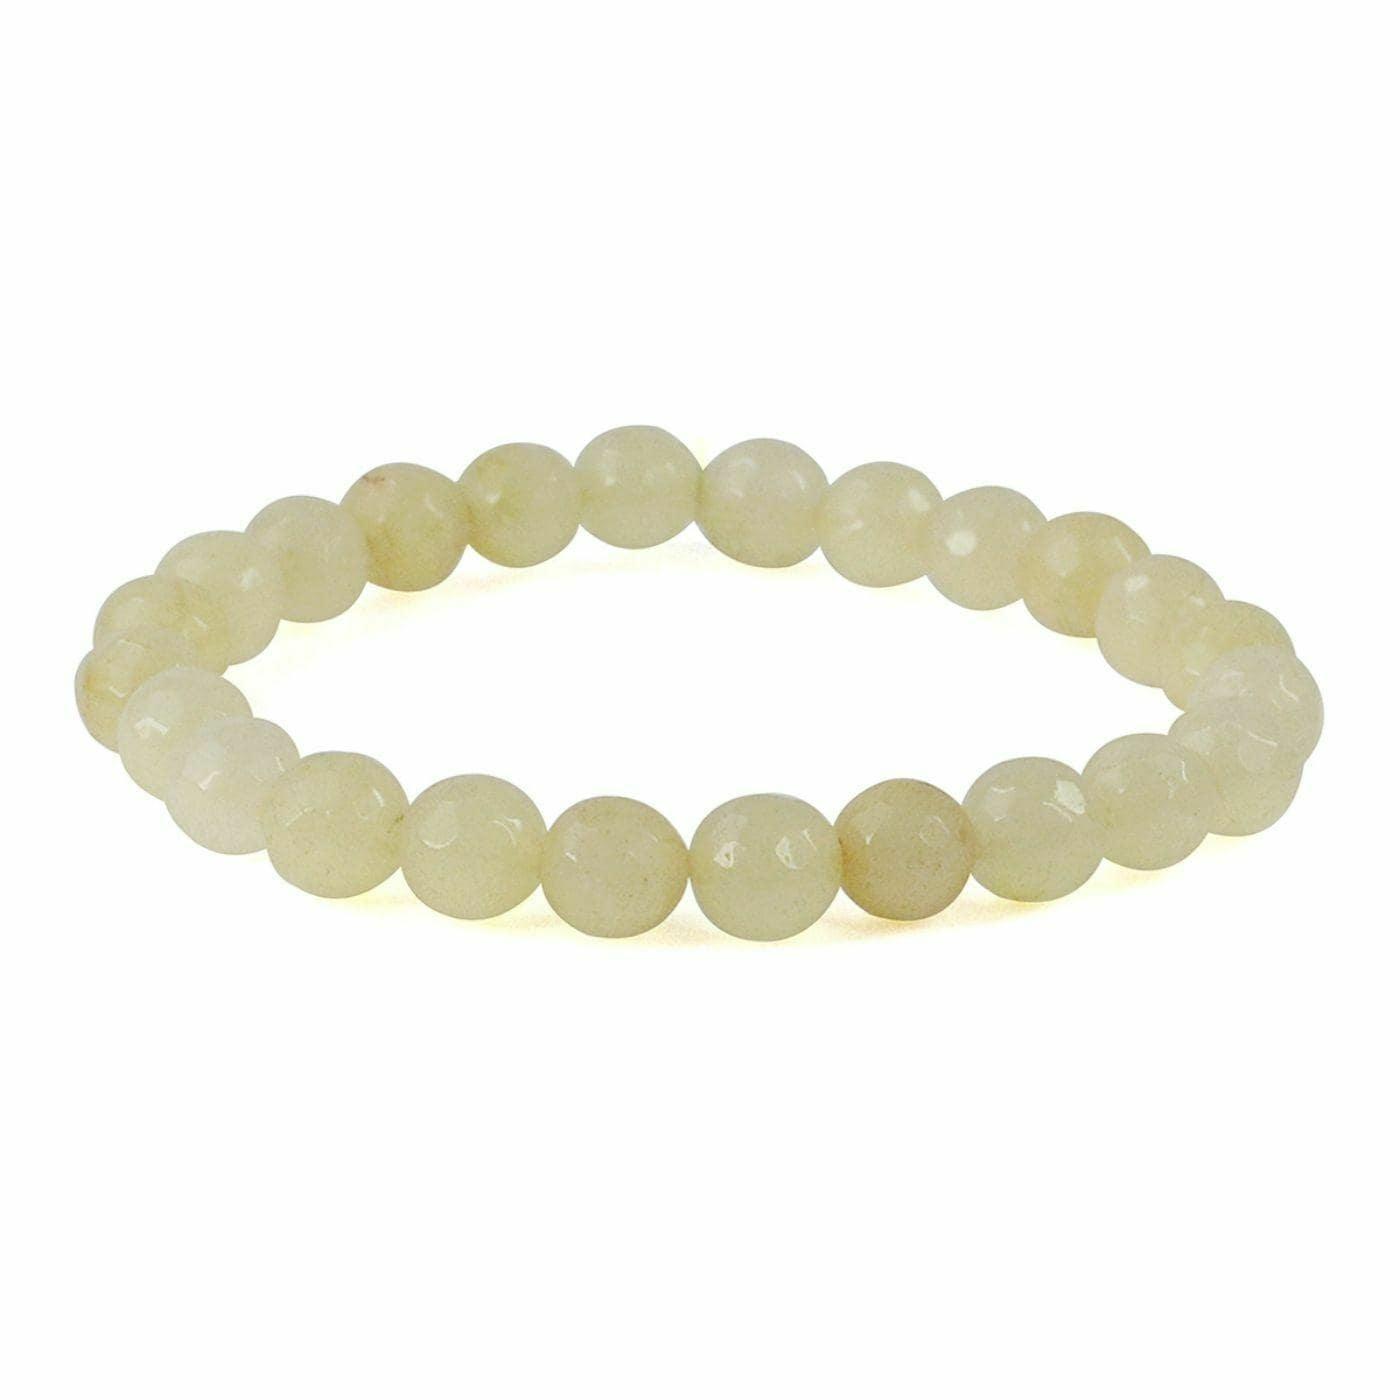
Reiki Crystal Products Yellow Aventurine Faceted Bead 8 mm Bracelet for Reiki and Crystal Healing
Type: Bracelets & Bangles
Brand: Reiki Crystal Products
Price: Rs. 375
Stretchable Elastic Handmade Natural Crystal Stone Bracelet | Diameter : 2.5 Inch. | Stone Size - 8 mm DC | Charged By Reiki Grand Master & Vastu Expert
Features: Stretchable Elastic Handmade Natural Crystal Stone Bracelet | Diameter : 2.5 Inch. | Stone Size - 8 mm | Shape : Diamond Cut | Charged By Reiki Grand Master & Vastu Expert,Natural Healing Stone for Reiki Healing, Crystal Healing, Numerology, Tarot, Astrology, Vastu, Angle Healing & Feng Shui,100% Authentic, Original and Natural Healing Stone / Crystal - small holes, crack marks on the surface or inside the stones are often visible,Material : Natural Healing Stones See Images & Product Description For Healing Properties /Advantages,Stylish Party-Daily-Office-Casual Wear Reiki Healing Stone Bracelet for Men, Women, Boys, Girls. Best for Gifting & Personal Use.
Included: Pack Of 1 X Yellow Aventurine 8 mm DC Bracelet